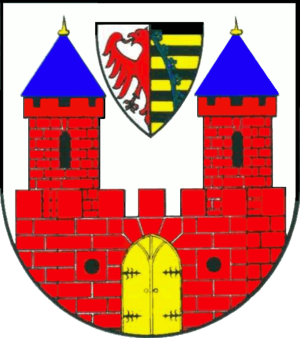
Lauenburg (Elben)
Coat of arms of Lauenburg
Lauenburg ved Elben er en by i det nordlige Tyskland, beliggende under Kreis Herzogtum Lauenburg i det sydøstligste hjørne af delstaten Slesvig-Holsten. Den ligger cirka 40 km øst for Hamborg på den nordlige bred af floden Elben. Byen har et areal på 9,54 km² og 11.629 indbyggere.